Palatine Stonemason Museum

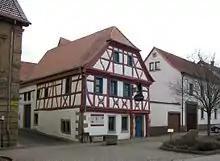

The Palatine Stonemason Museum is located in a listed, historical, timber-framed house on the market place of the village of Alsenz in the German state of Rhineland-Palatinate. The museum's exhibits and documents focus on the history of stonemasonry associated with the use of sandstone in the region, covering everything from quarrying to various processing techniques. The museum showcases the equipment and tools used by stonecutters, highlights the versatility of sandstone, and delves into the social history and lives of stonecutters and their families.